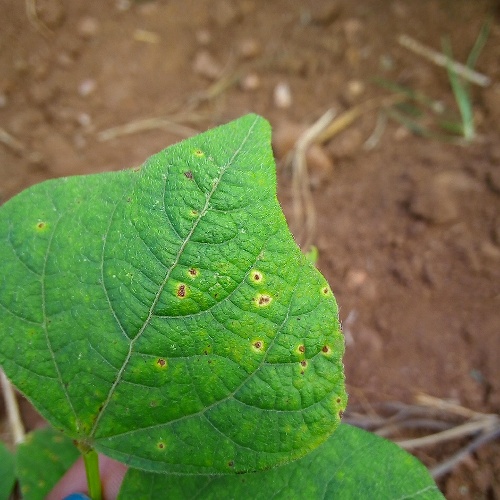
Leaf condition: bean_rust